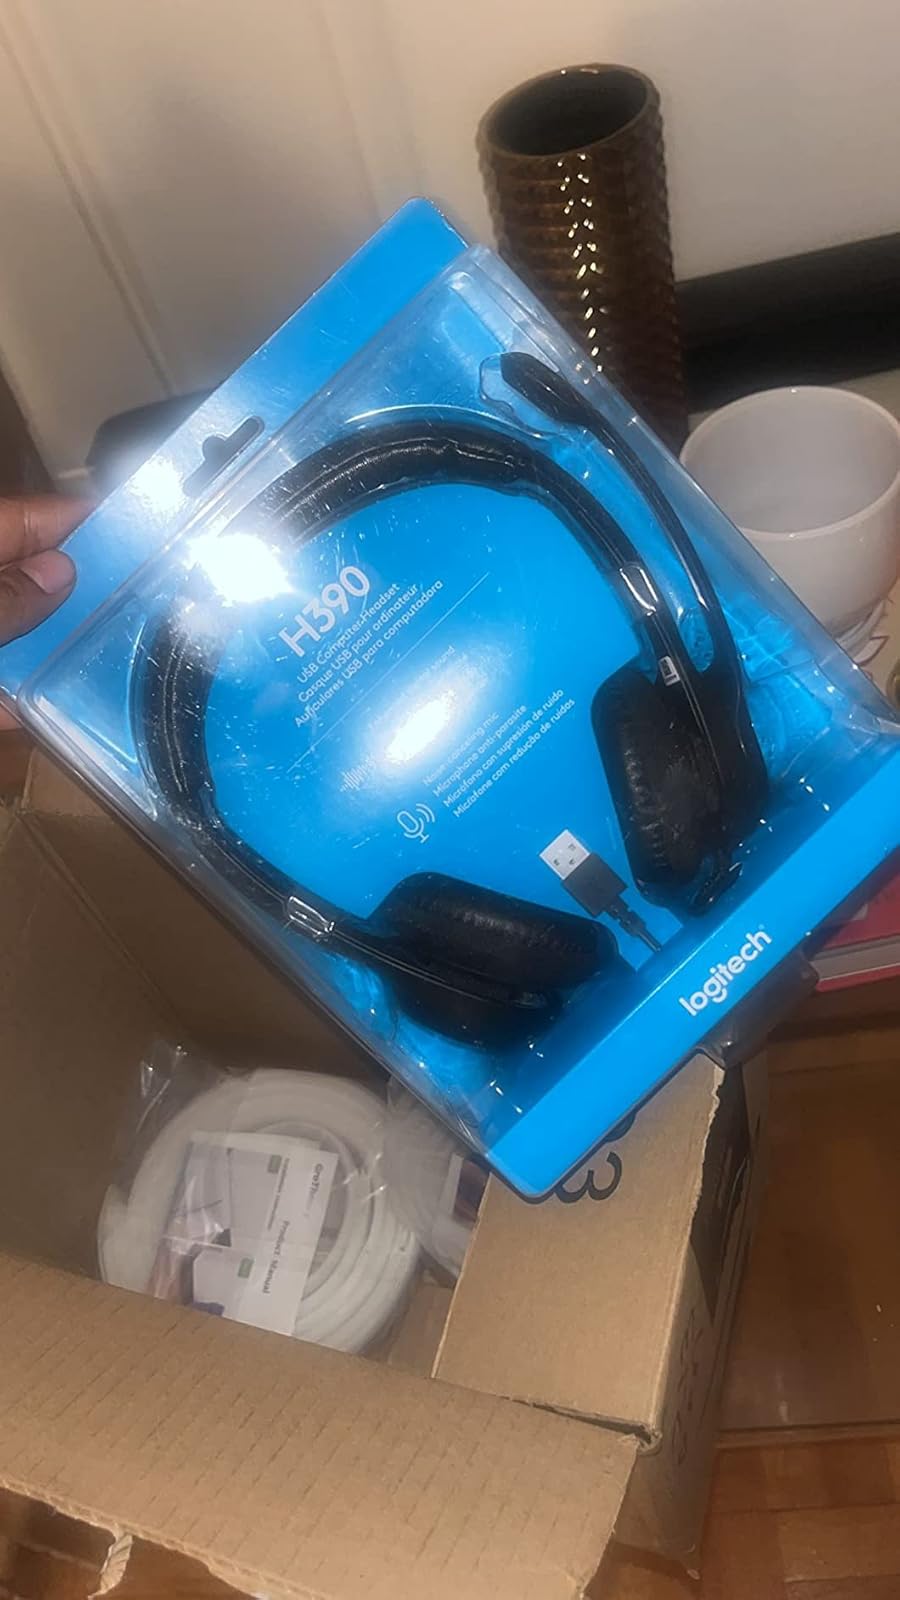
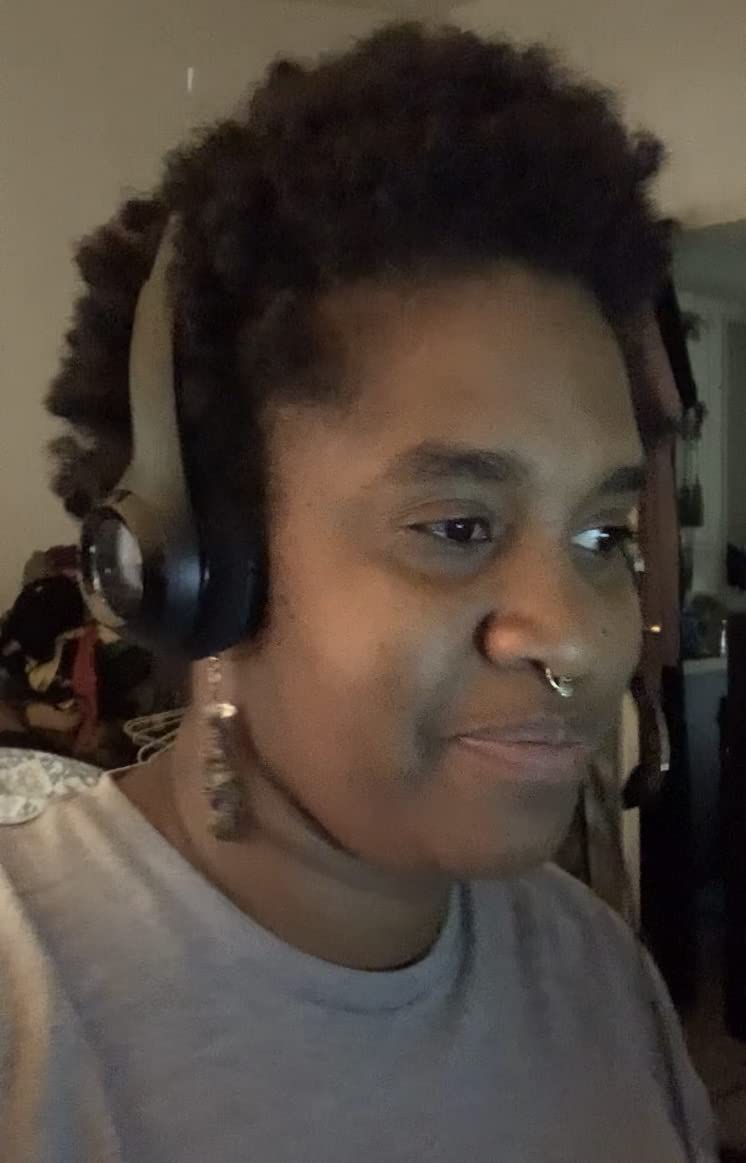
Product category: headphones
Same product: yes